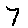
Label: 7